Nagtahan Link Bridge

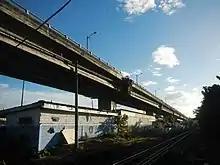
Nagtahan Link Bridge 4

Nagtahan Link Bridge 4, also known as Tomas Claudio Bridge, is a elevated flyover located in Pandacan. The flyover was constructed in 1998 and serves as the westbound side of Tomas Claudio Street from the end of Padre Jacinto Zamora Bridge (Link Bridge 3) and crosses over the Beata Street and Pandacan station of the PNR Metro Commuter Line until it terminates at the intersection with Menandro, Laura, and Dr. M. L. Carreon Streets, where it continues westbound to Nagtahan Link Bridge 5.